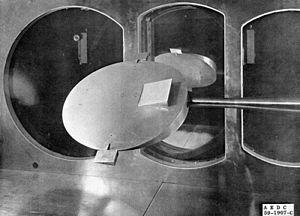
Pye Wacket est un projet militaire abandonné par les États-Unis concernant le développement d'un missile air-air qui aurait dû avoir la forme d'une aile lenticulaire.